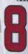
Number: 8